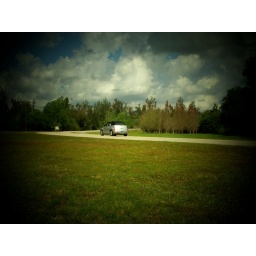
tree tops park... car rolling by green grass blue sky...